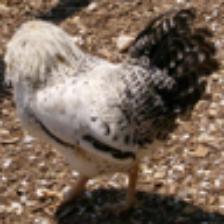
Label: NonHuman